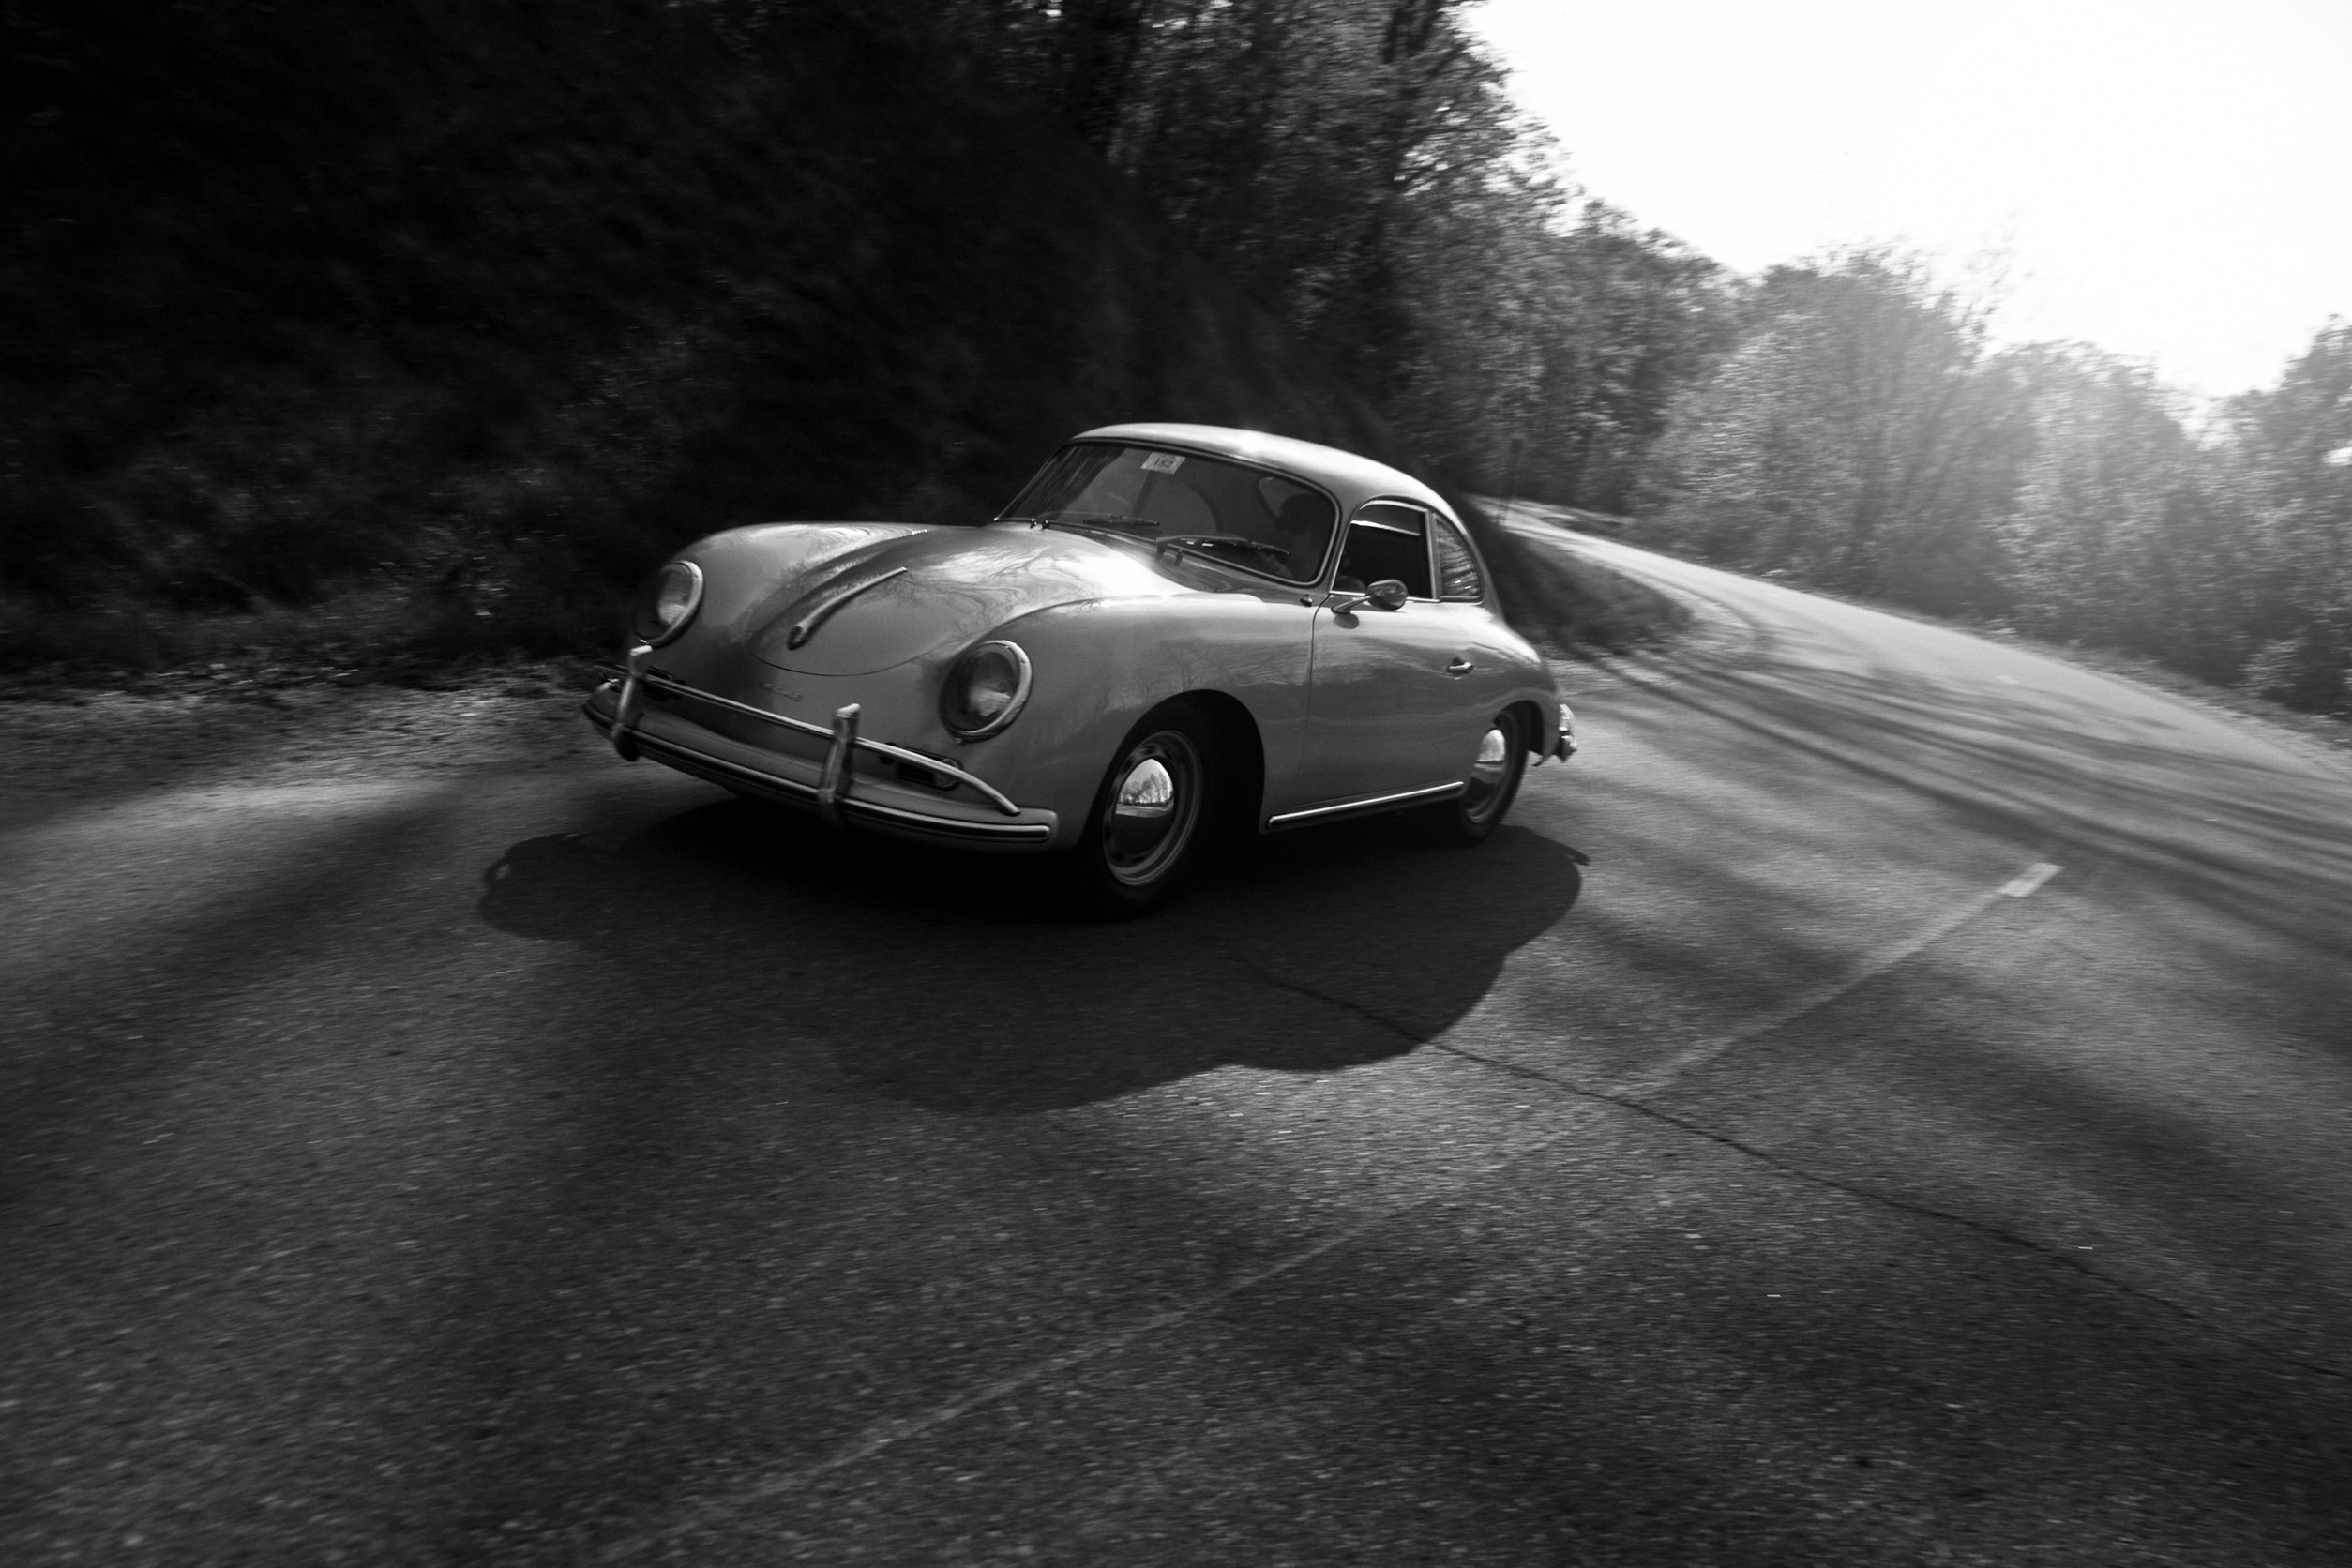
black and white, road, car, vintage, wheel, driving, pavement, vehicle, monochrome, automotive, sports car, vintage car, supercar, classic, city car, land vehicle, monochrome photography, volkswagen beetle, automobile make, automotive design, subcompact car